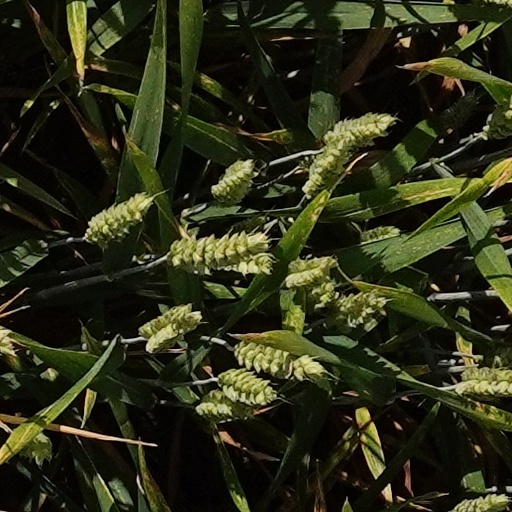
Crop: wheat